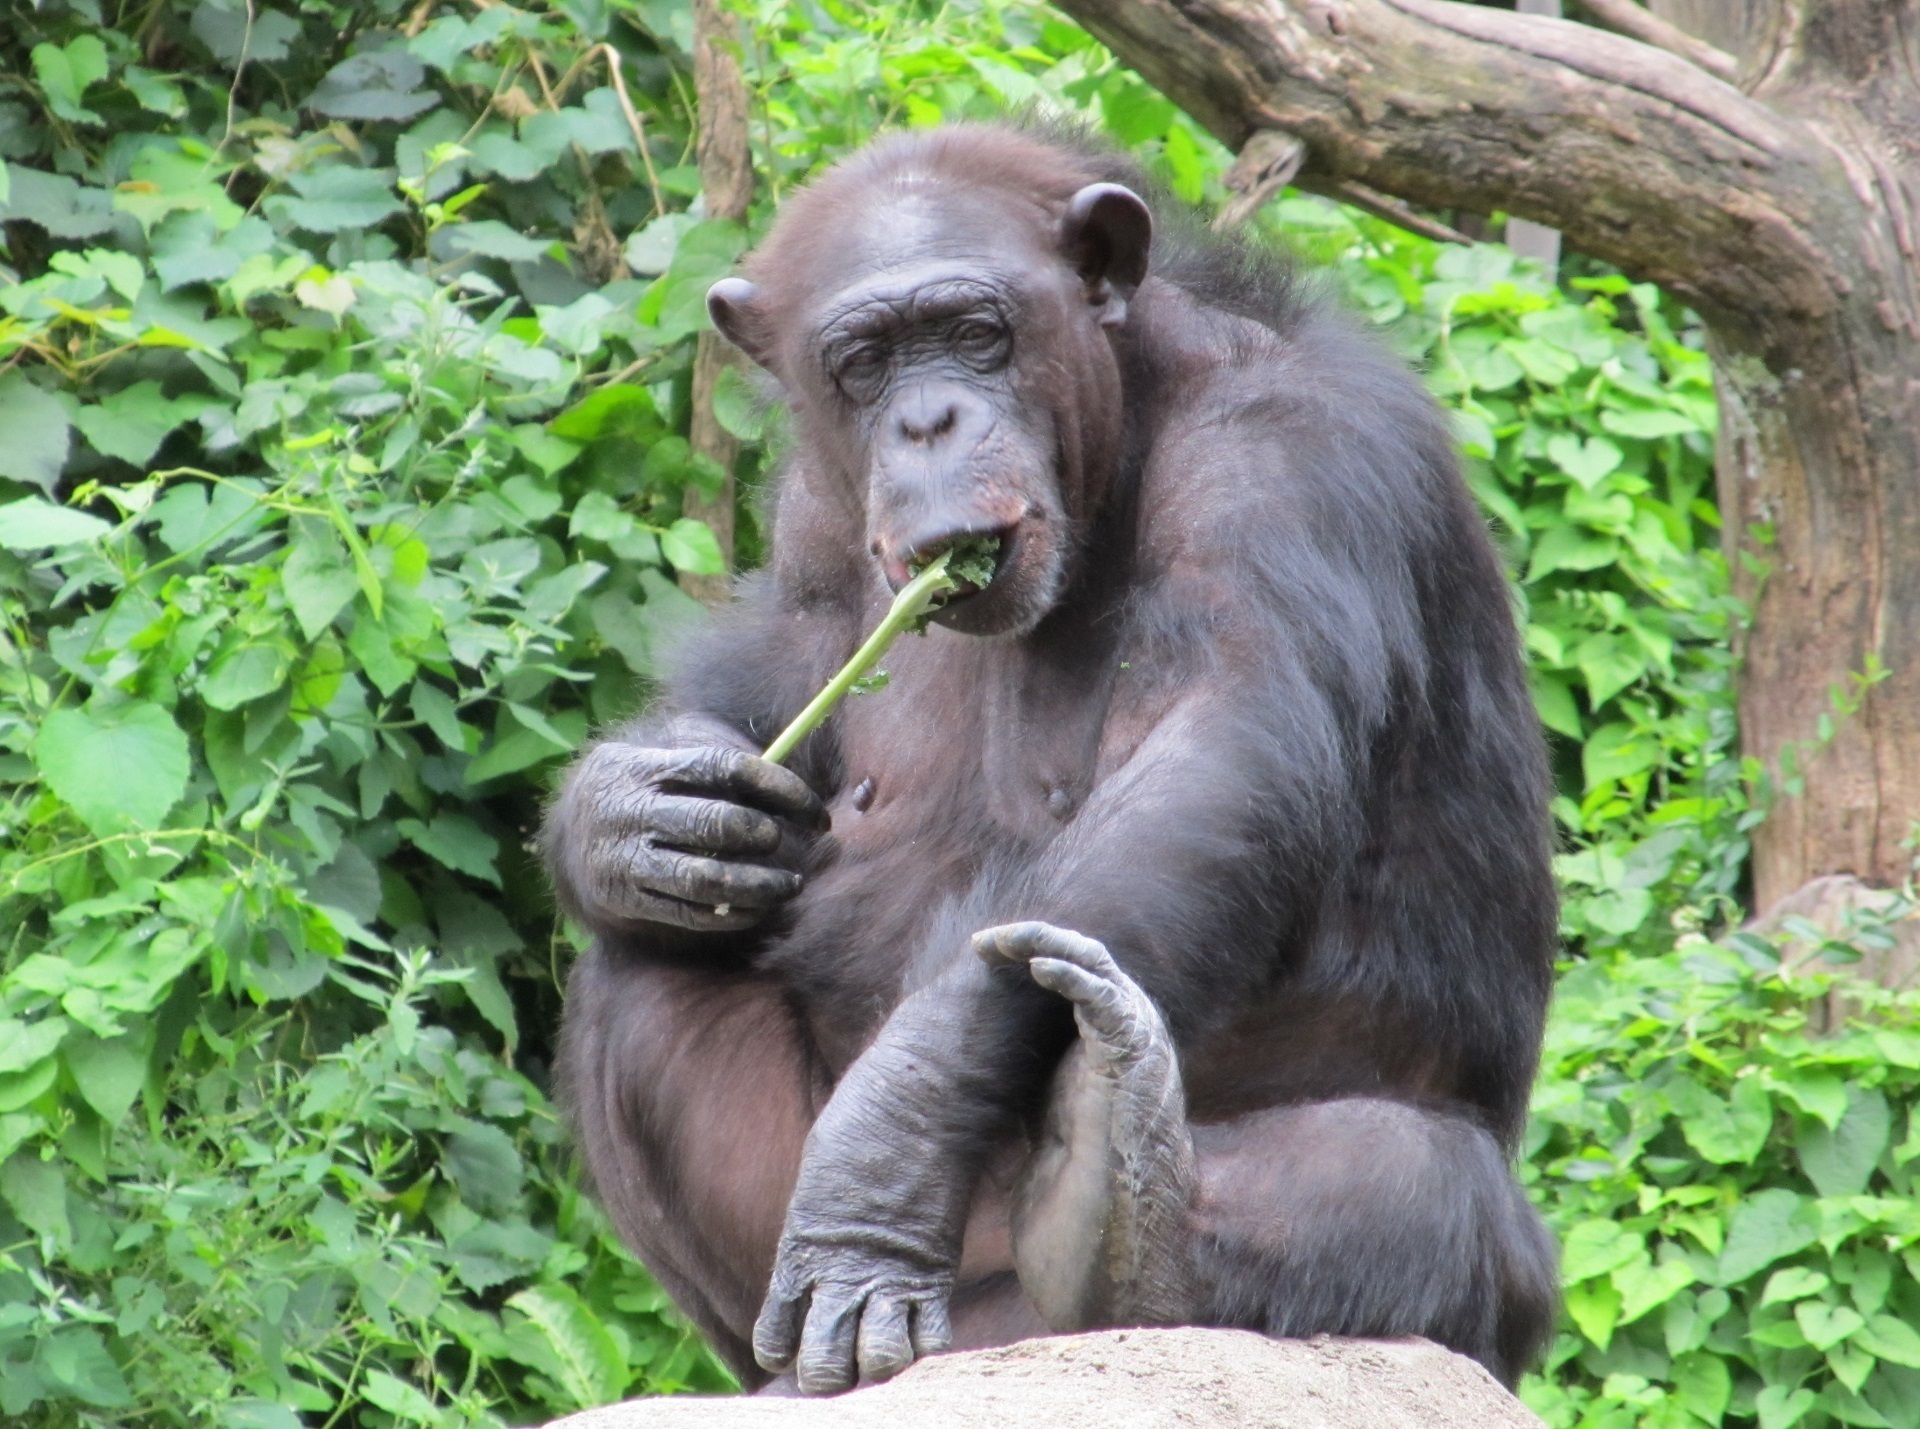
nature, animal, cute, looking, wildlife, zoo, portrait, jungle, sitting, mammal, monkey, fauna, primate, chimpanzee, chimp, eating, furry, hairy, vertebrate, captive, western gorilla, great ape, common chimpanzee